2000s in music

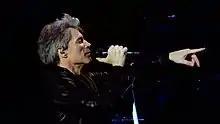
Bon Jovi's Lost Highway Tour was the highest-grossing tour of 2008.

Post-grunge continued to be popular in the 2000s, with the genre reaching its peak in the early years of the decade. Artists include Foo Fighters, Creed, Alter Bridge, Nickelback, Lifehouse, Hoobastank, 3 Doors Down, Puddle of Mudd, Our Lady Peace, Switchfoot, Shinedown, Three Days Grace, Staind, Seether, and Daughtry. These bands took post-grunge into the 21st century with considerable commercial success, at times abandoning the angst and anger of the original movement for more conventional anthems, narratives, ballads and romantic songs.